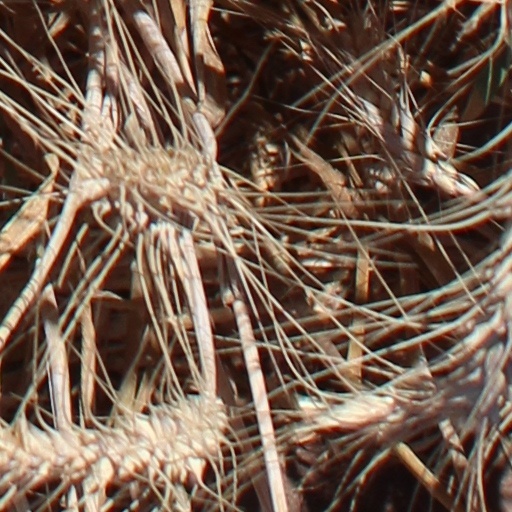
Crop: wheat